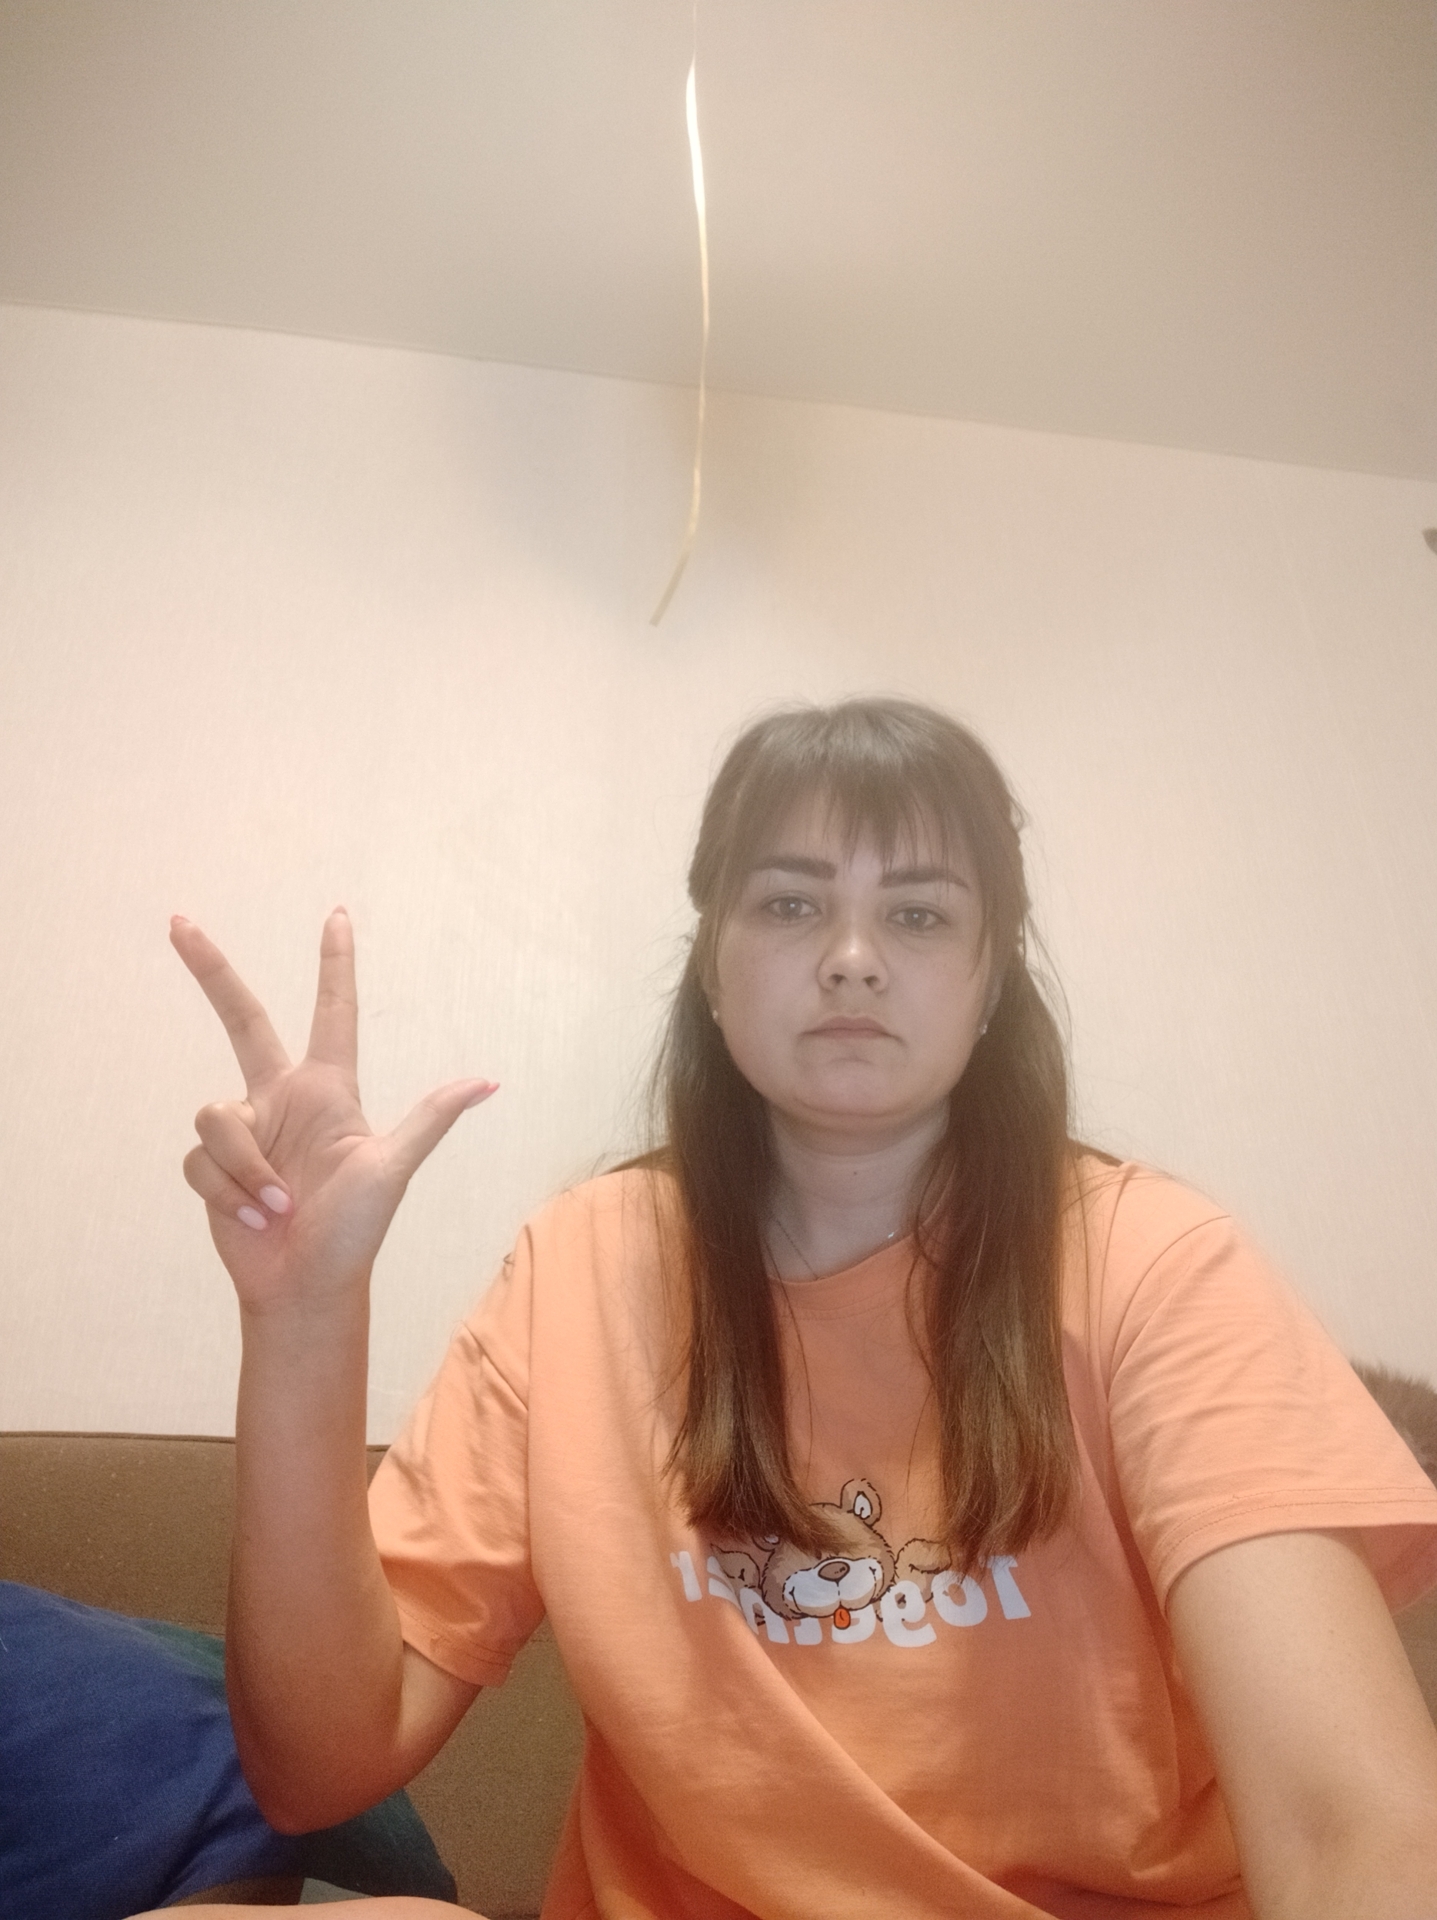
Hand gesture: three2